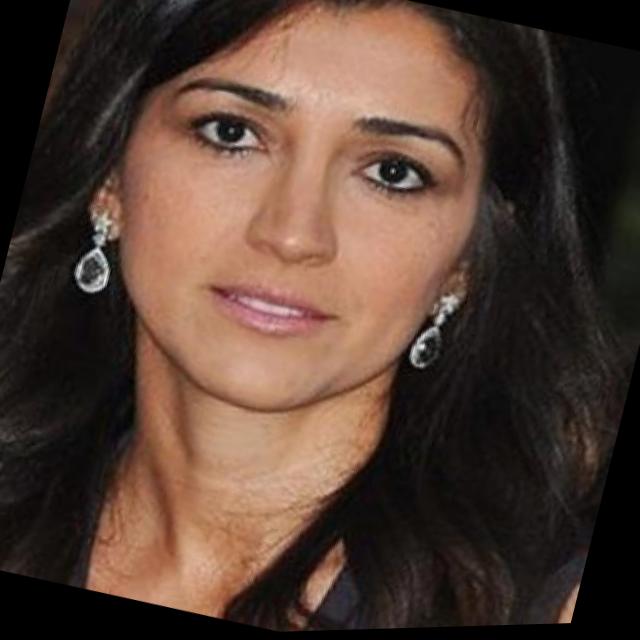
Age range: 21-44